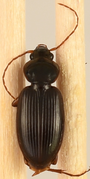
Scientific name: Synuchus impunctatus
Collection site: Harvard Forest & Quabbin Watershed NEON (HARV), plot HARV_006